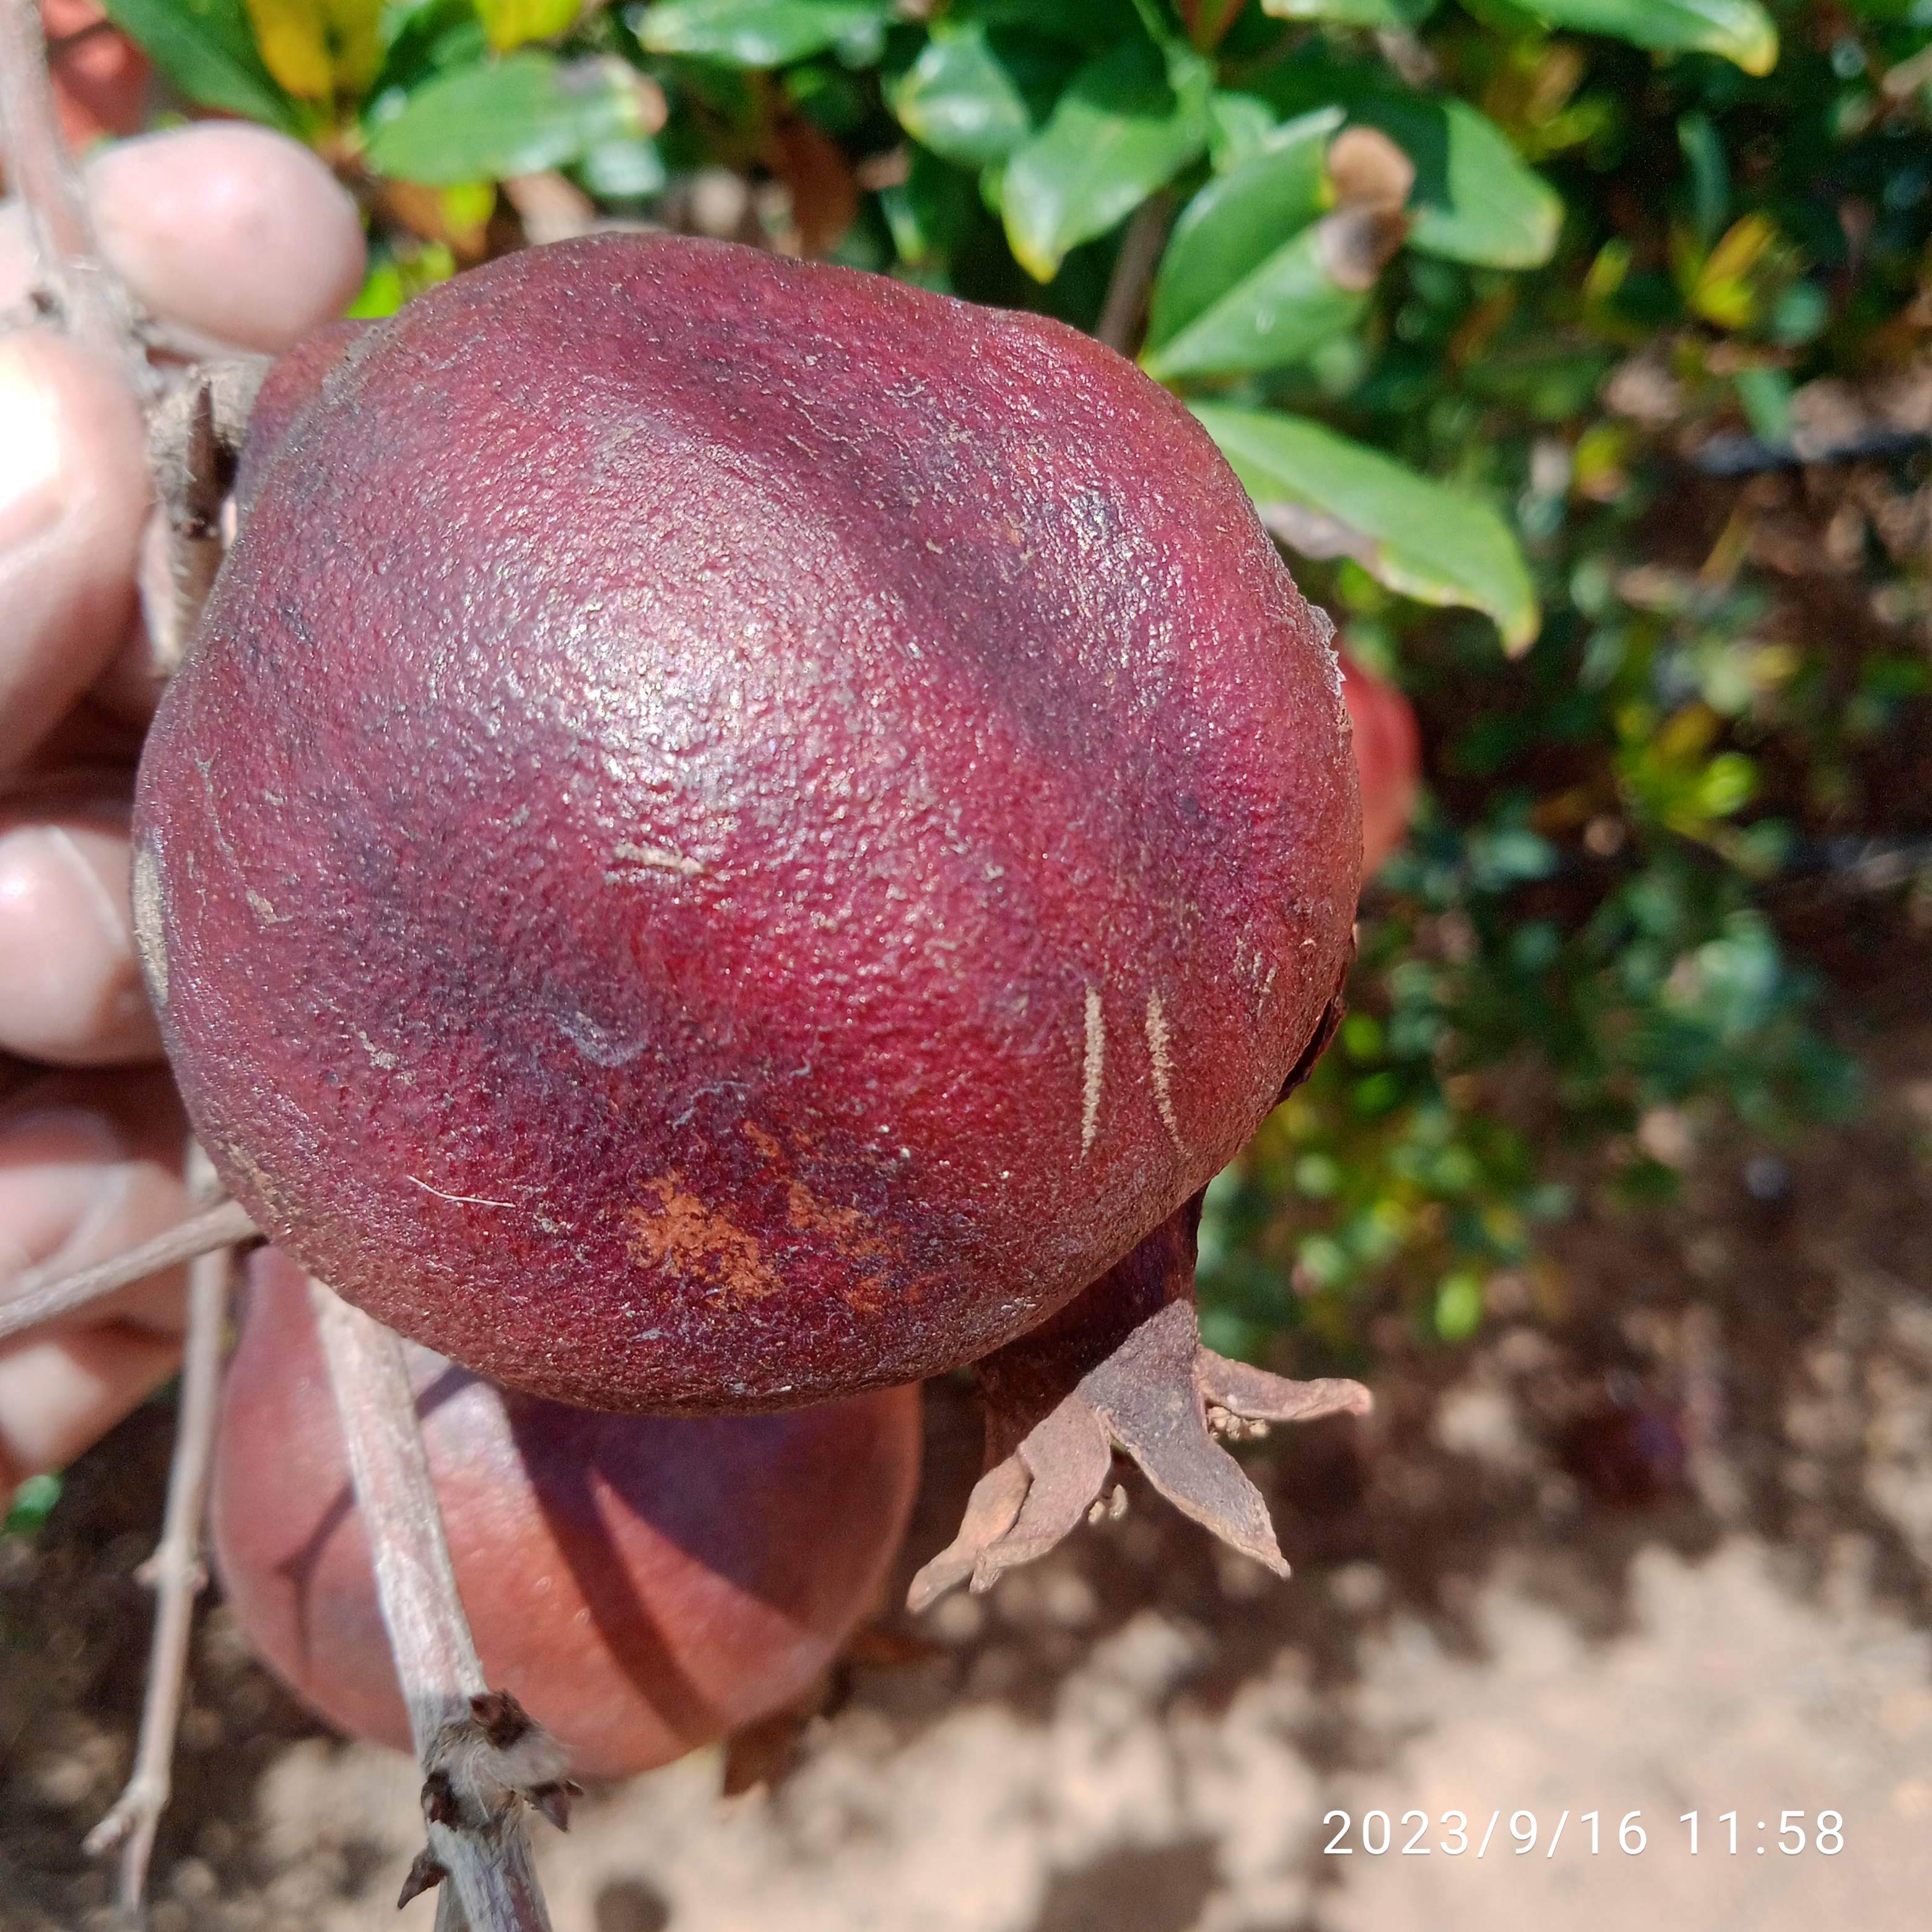
Label: Alternaria